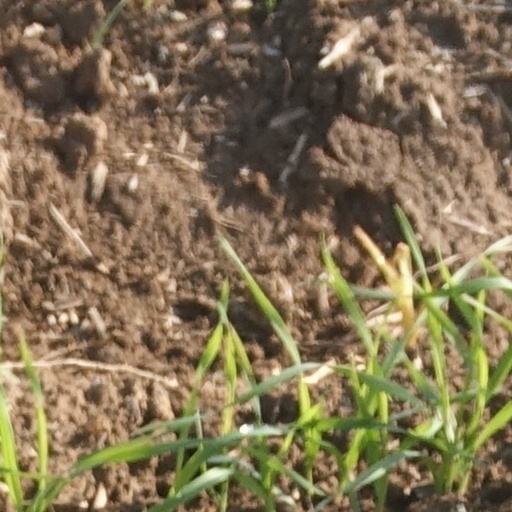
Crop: wheat